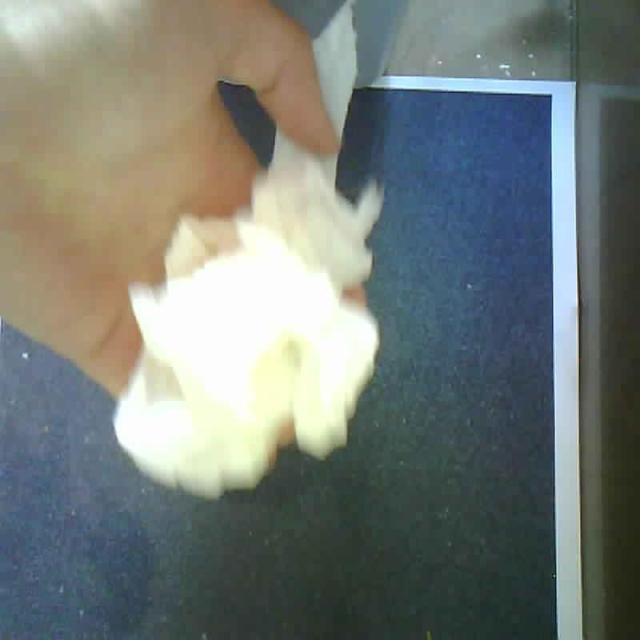
Label: tissues